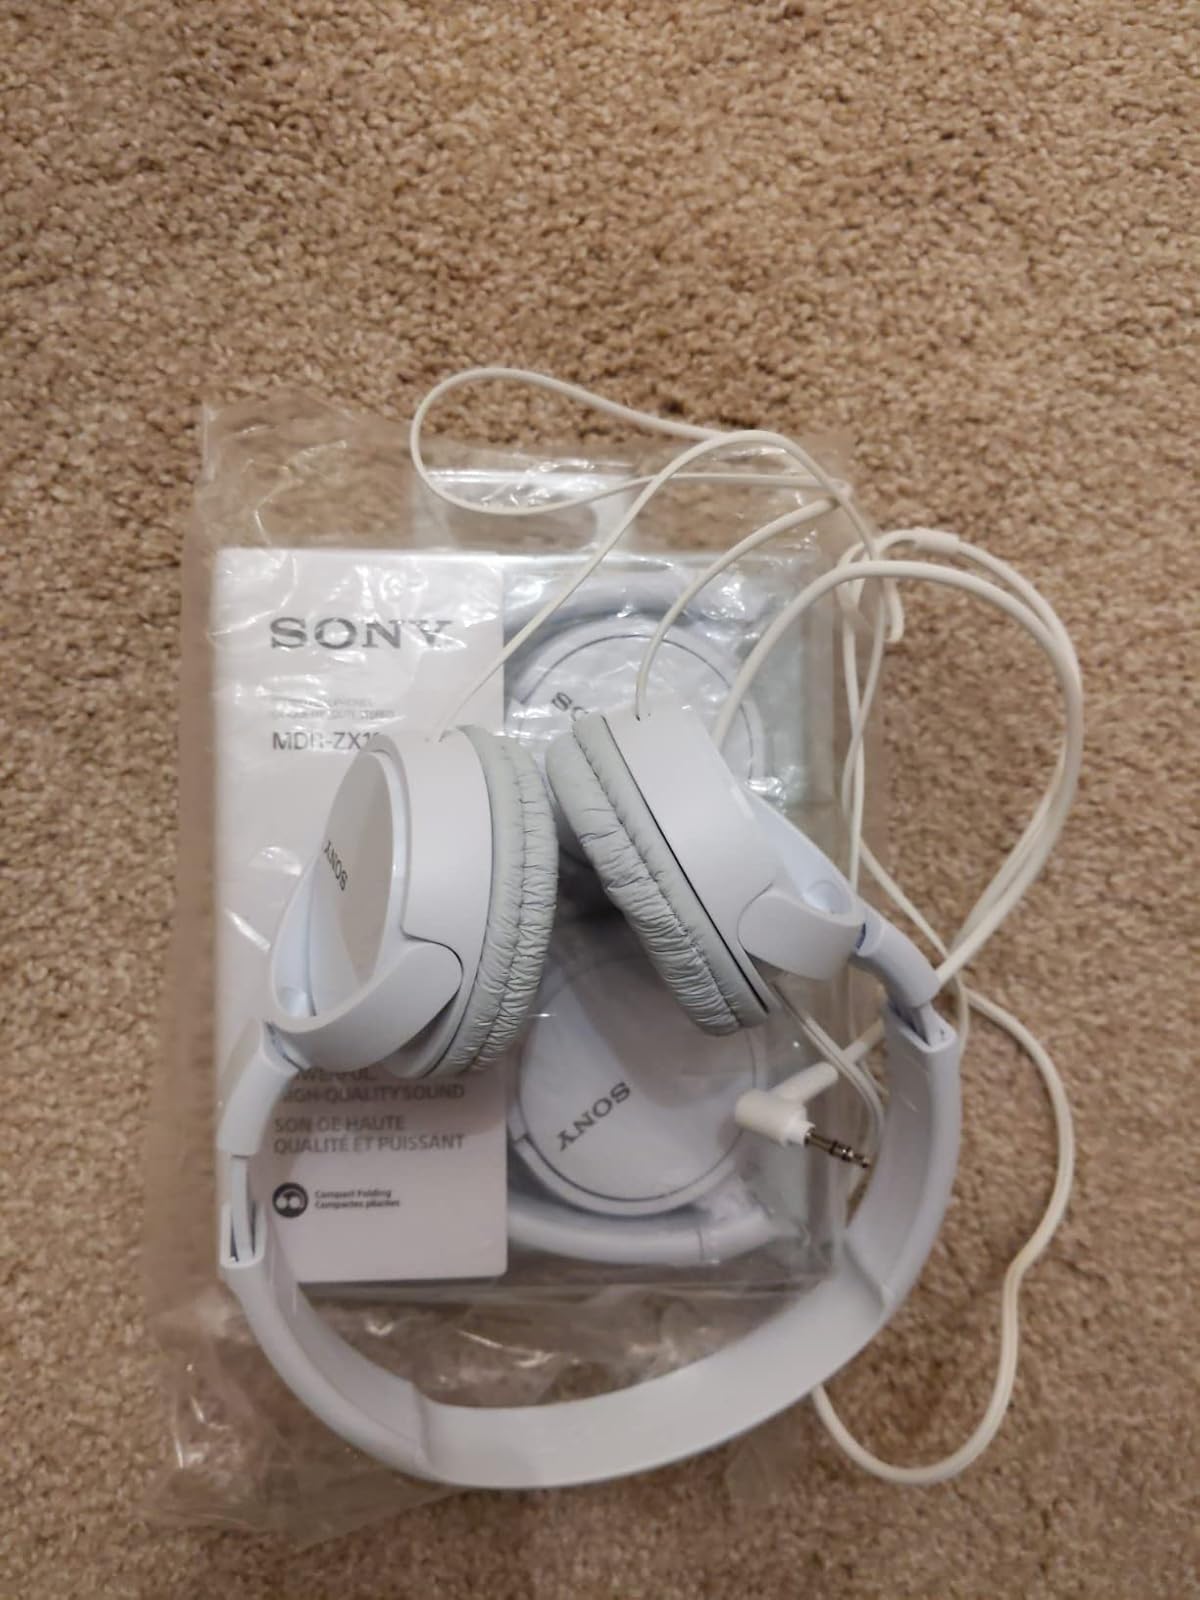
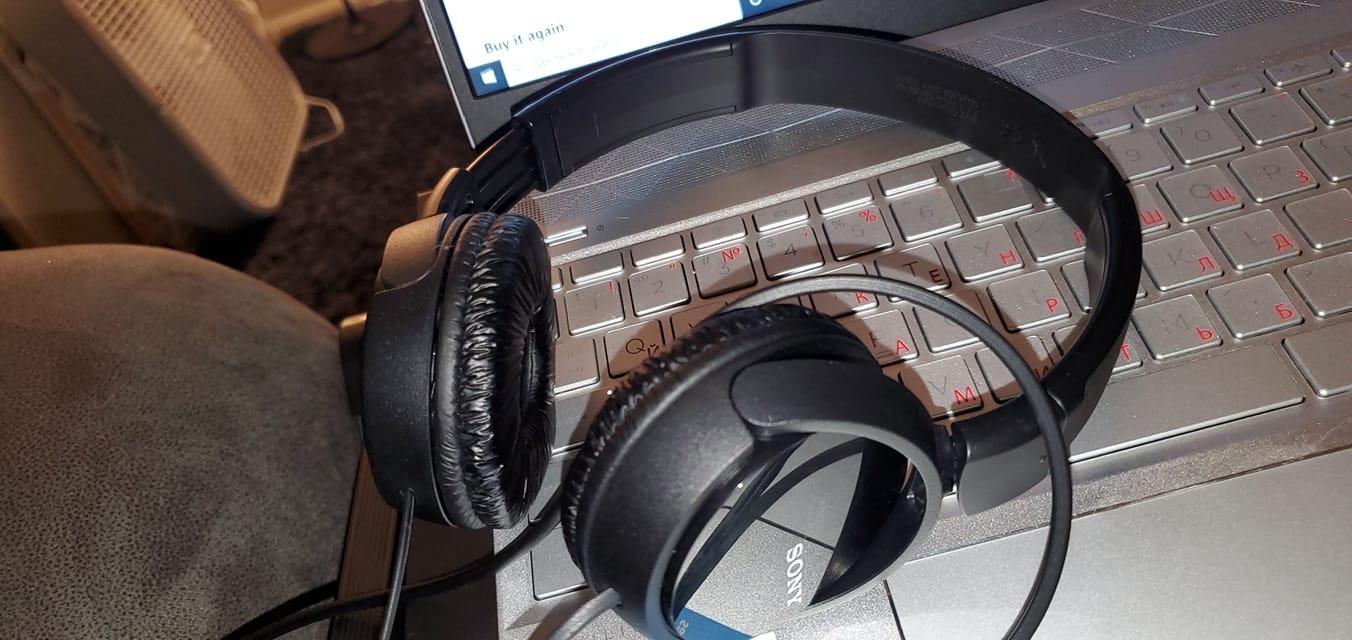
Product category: headphones
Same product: no